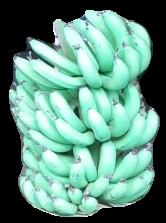
Variety: pachbale
Grade: grade1